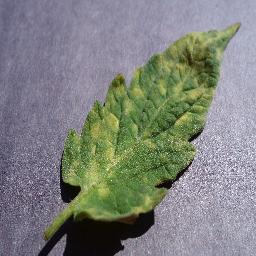
Label: Tomato___Leaf_Mold